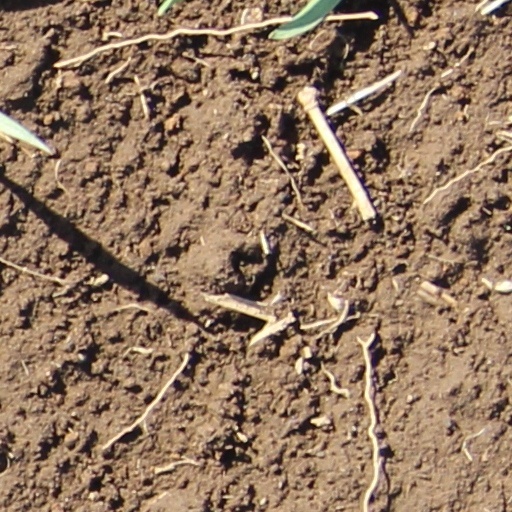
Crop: wheat